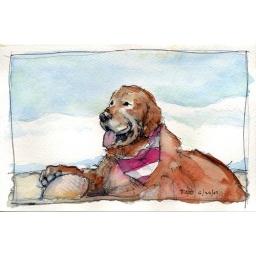
My big ol' dog in his favorite place. On the beach after a dip in the ocean